Keibul Lamjao National Park

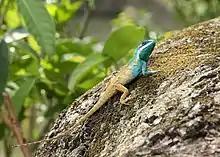
A blue-crested lizard ("Calotes mystaceus")

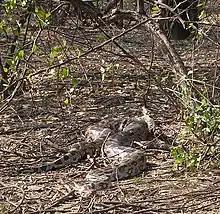
Light phase Asian rock python ("Python molurus molurus") below a tree

Apart from the brow-antlered deer ("Cervus eldi eldi"), the flagship species of the park, other fauna found in the park were the following: